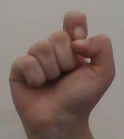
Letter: fa